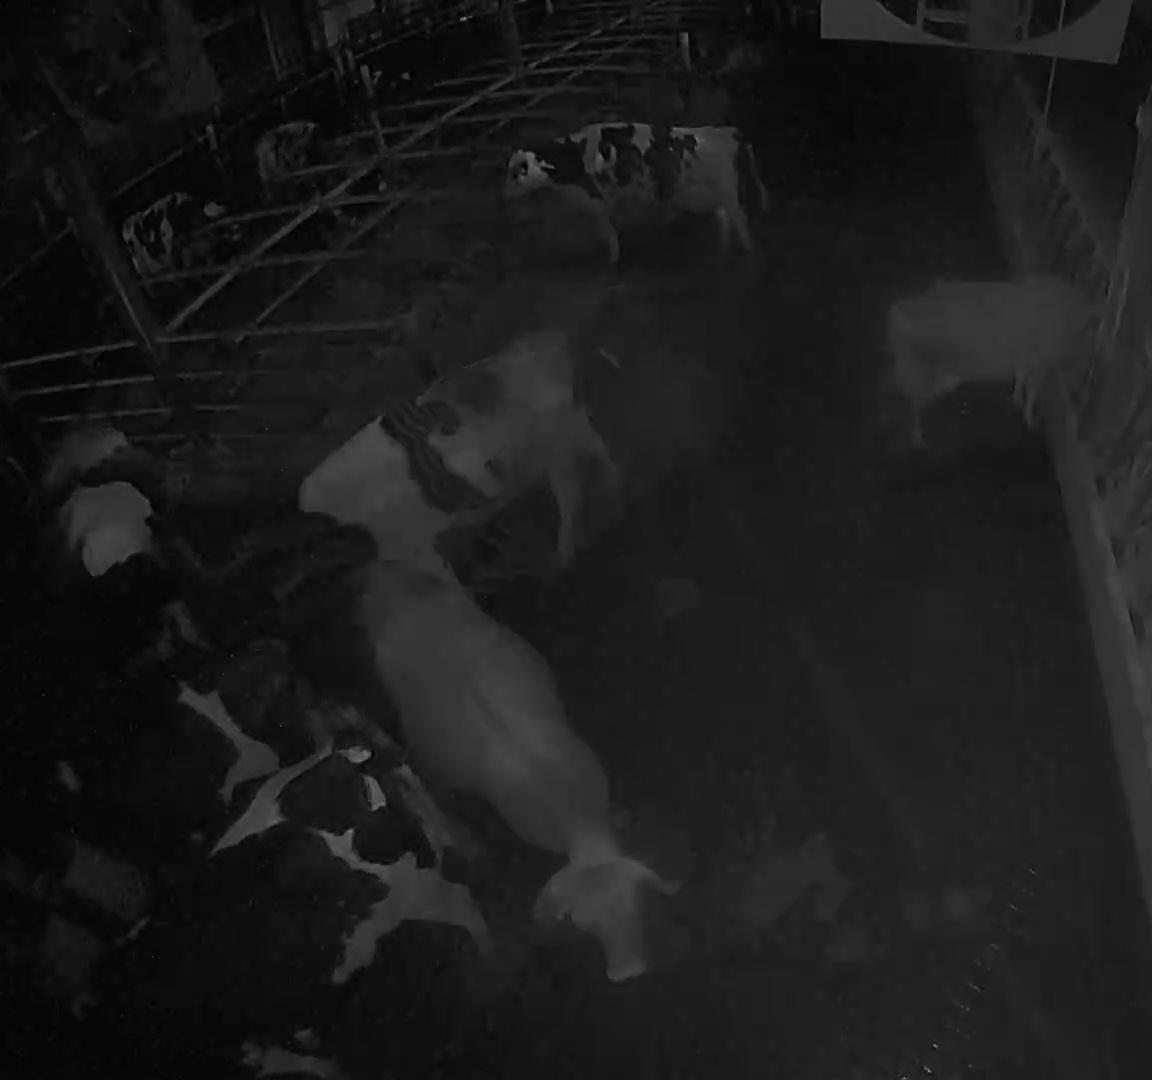
Number of cows: 9